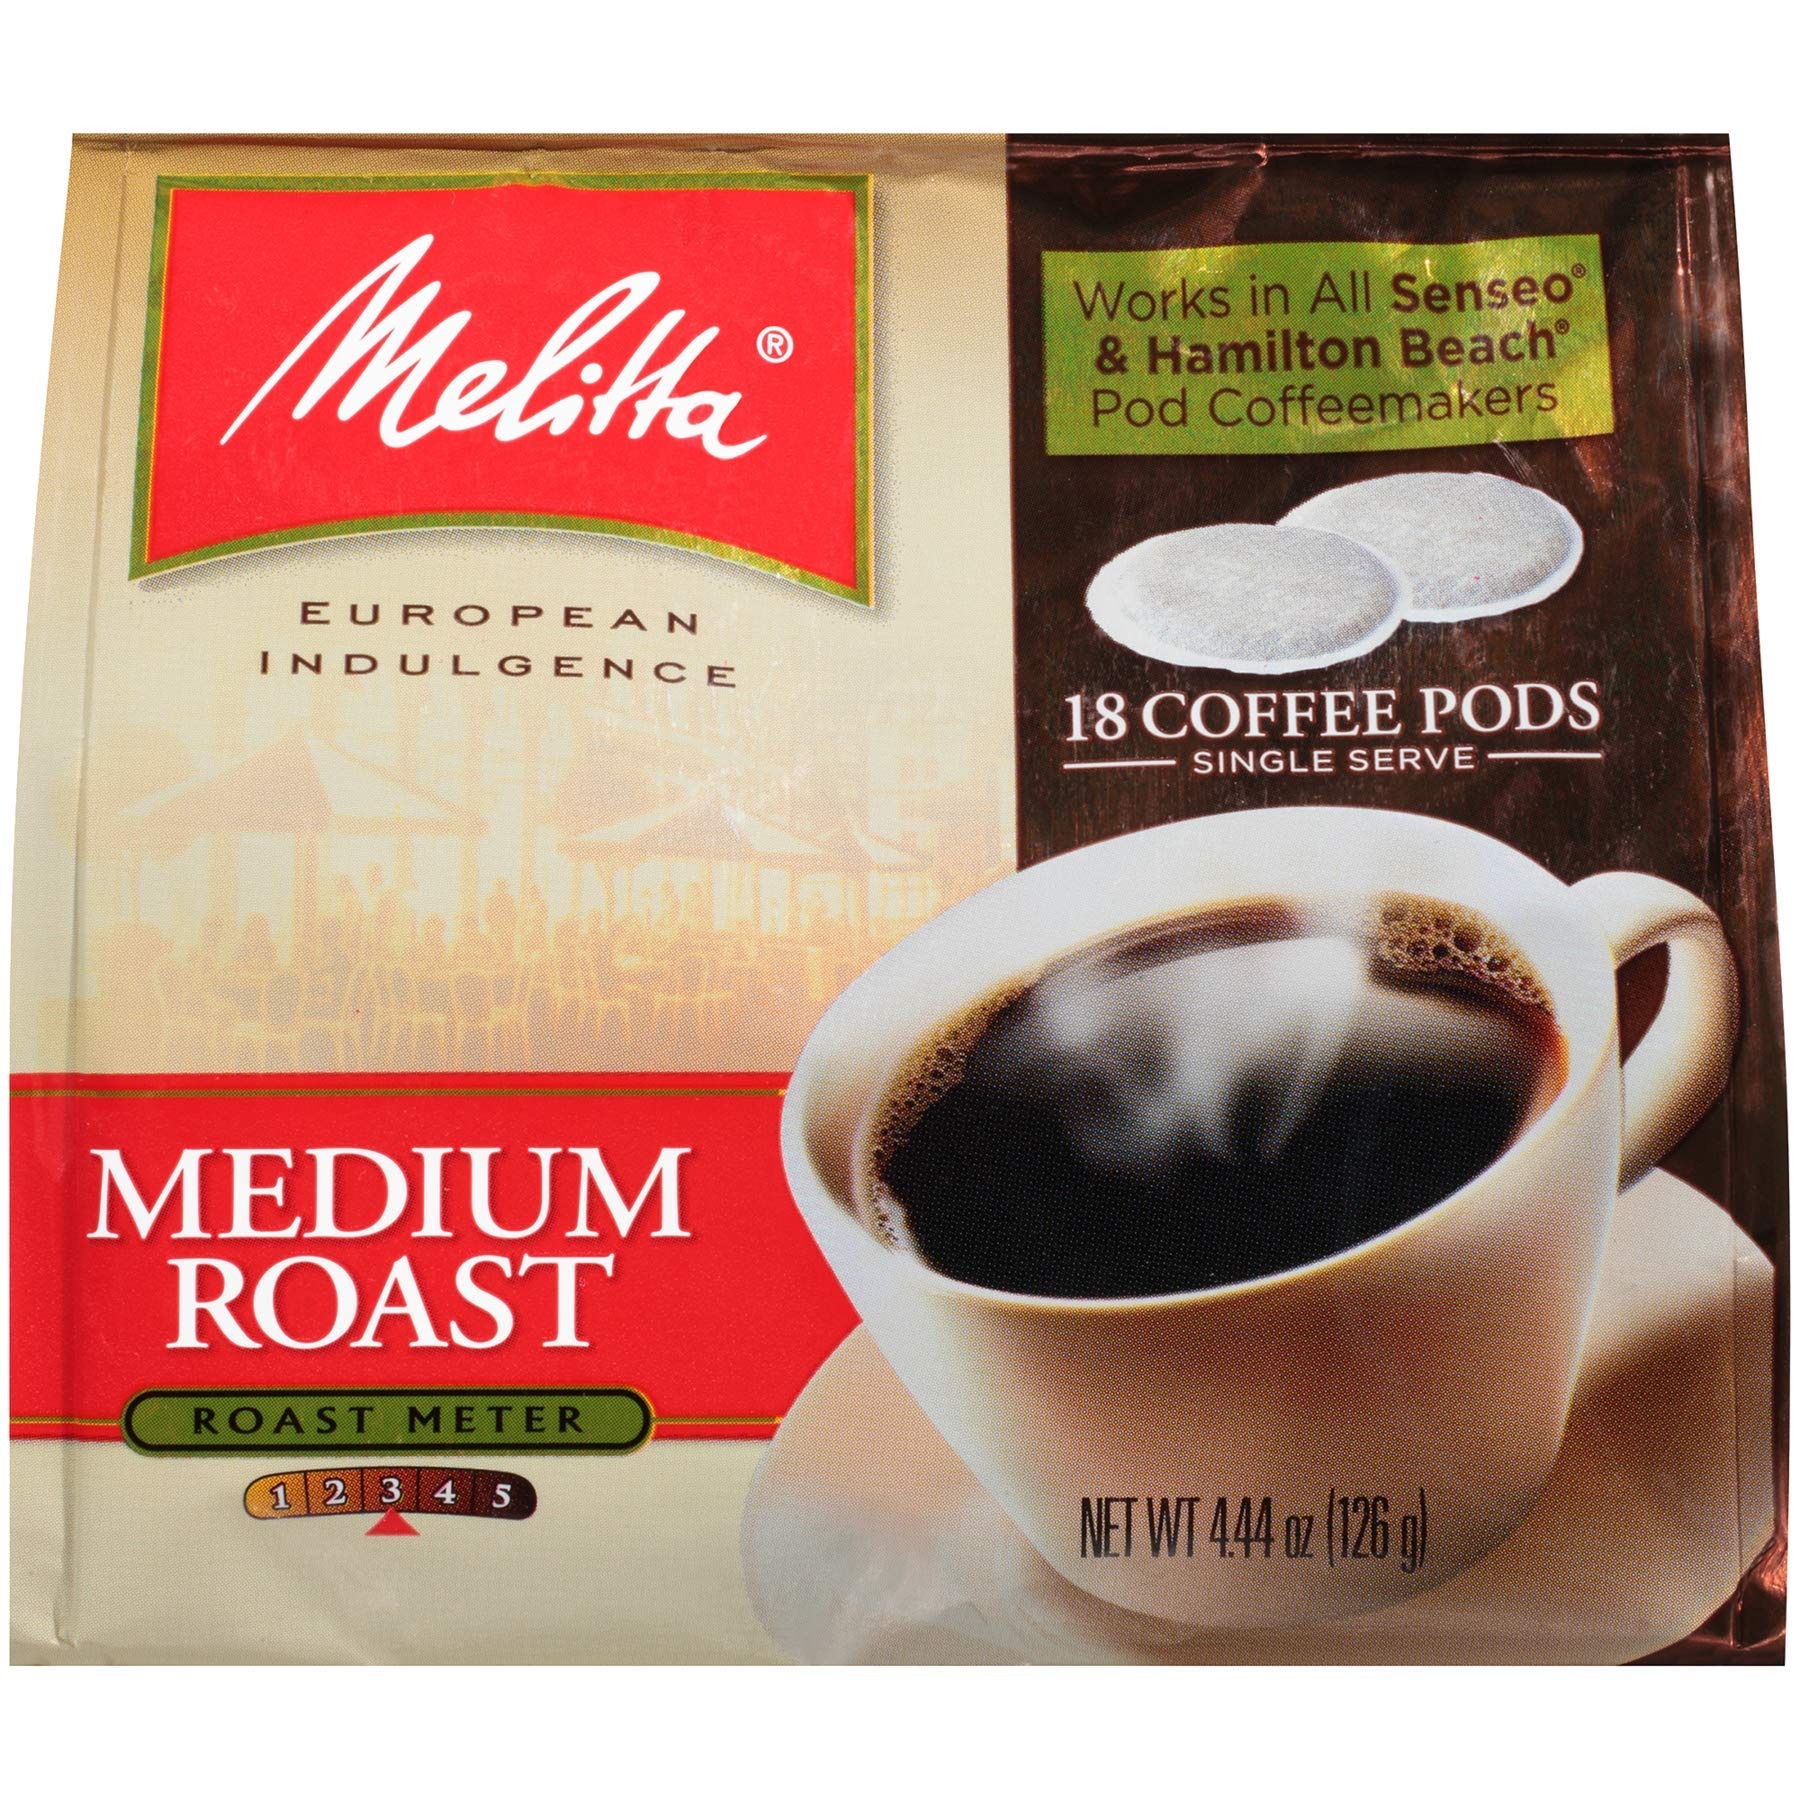
Item Name: Melitta Medium Roast Coffee Pods for Senseo & Hamilton Beach Pod Brewers, 18 Count (Pack of 6)
Bullet Point 1: Premium Blend, Full Flavor: Blended with premium coffee beans selected from the finest coffee producing regions in the world; These premium coffee beans are then batch roasted to pure perfection
Bullet Point 2: Single-Serve Brewing: For use in single-serve brewing machines that use round, disc-style pods; Use in all Senseo, Hamilton Beach and other non-pressurized pod coffeemakers; Not for use in automatic drip coffeemakers nor Keurig style brewers
Bullet Point 3: European Coffee Flavor: Indulge in European style gourmet coffee with the convenience of your single-serve brewing machine
Bullet Point 4: A Tradition of Excellence: There are over 100 years of experience and innovation in each and every cup of Melitta coffee; Melitta's North American roastery produces a wide range of coffee products from whole bean, ground, flavored and more
Bullet Point 5: Join the Pursuit for Better Coffee: Melitta is dedicated to providing the Ultimate Coffee Experience with our premium coffee filters, coffee pods, pour-over brewers, coffee makers and premium coffees
Product Description: 75448 Features: -Medium roast blend. -For use in all Senseo, Hamilton beach and all other non-pressurized pod coffee makers. -Deep intense flavor with a smooth finish. -Nitrogen flushed for maximum freshness. -Each pod is a pre-measured serving of 7 grams. -Count: 18. Product Type: -Coffee pod. Units per Carton: -18. Dimensions: Overall Product Weight: -0.28 lbs. Overall Height - Top to Bottom: -4.75". Overall Width - Side to Side: -5.5". Overall Depth - Front to Back: -2.75".
Value: 18.0
Unit: Count

Price: 8.48